Frank Nicholls

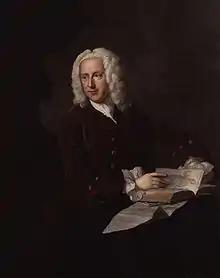
Portrait of Frank Nicholls attributed to Thomas Hudson, circa 1745-1748

Frank Nicholls (1699 – 7 January 1778) was an English physician. He was elected a Fellow of the Royal Society in 1728. He was made reader of anatomy at Oxford University when young and moved to London in the 1730s.